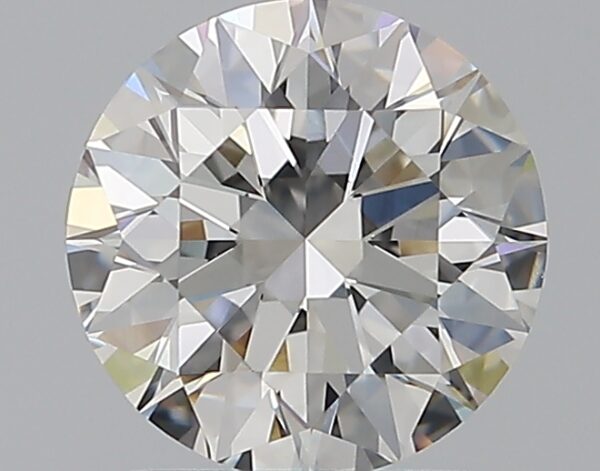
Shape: round
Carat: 1.51
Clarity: VS2
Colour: G
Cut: EX
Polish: EX
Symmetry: EX
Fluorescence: N
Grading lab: GIA
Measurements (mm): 7.32 x 7.35 x 4.55